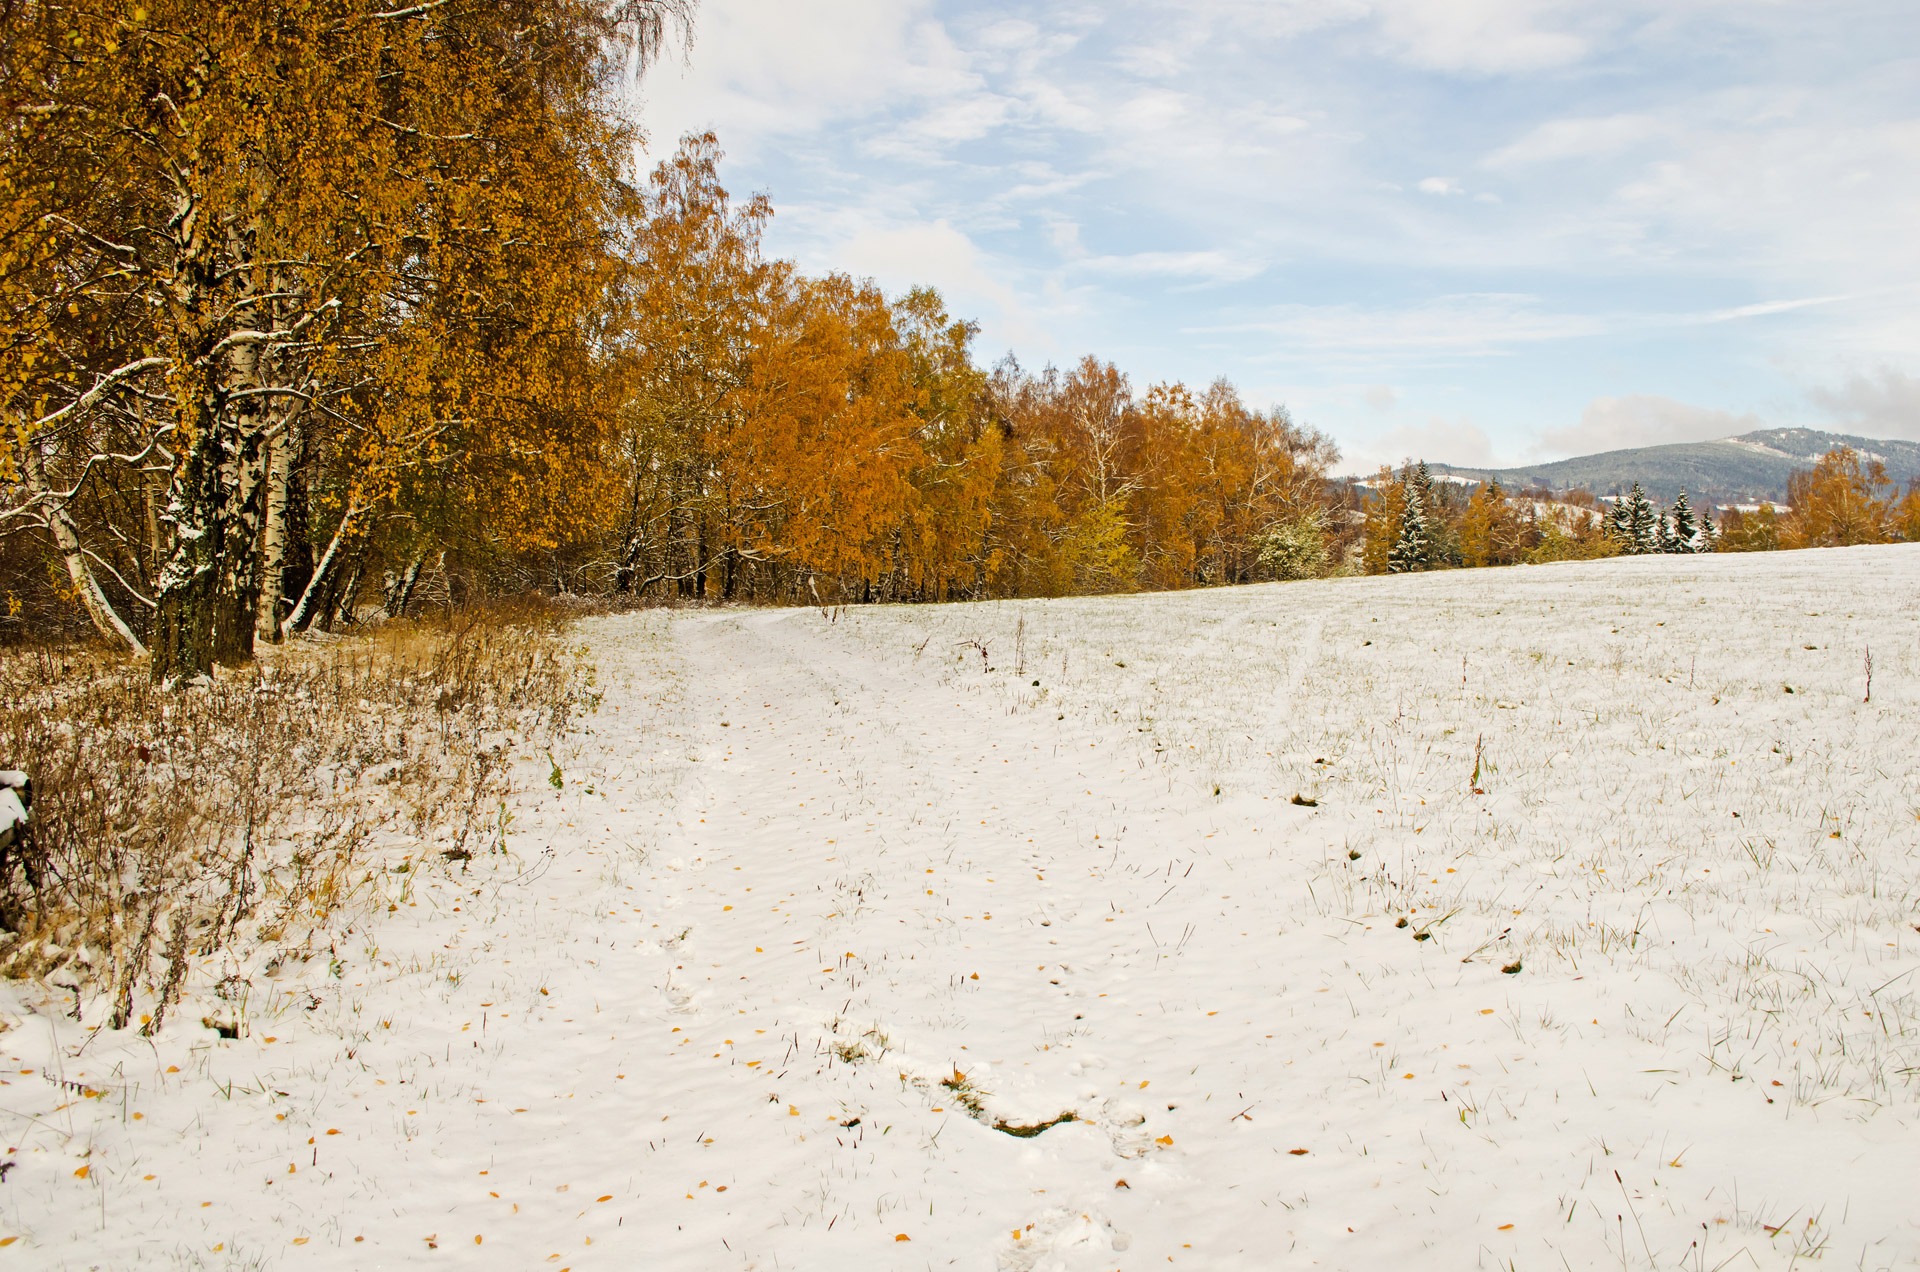
landscape, tree, sand, snow, winter, sunlight, morning, journey, autumn, weather, holiday, highland, season, trees, background, habitat, czech republic, canvas, winter season, natural environment